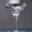
Label: cup